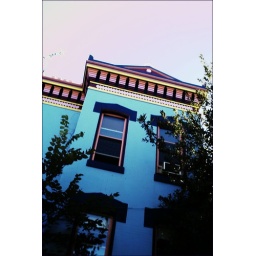
A colorful town house on R Street near 15th Street- east of Dupont Circle